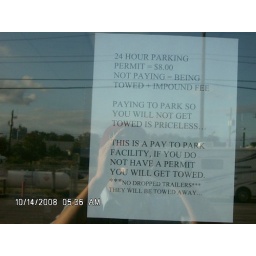
sign in window